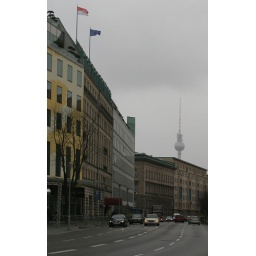
The TV tower on a grey and snowy day, seen from a spot near the Reichstag